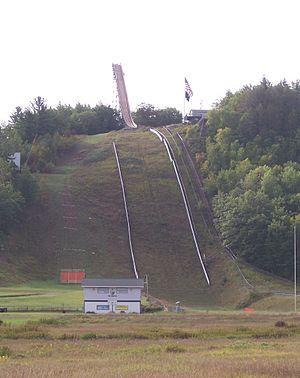
Le tremplin de Pine Mountain, est un tremplin de saut à ski situé à Iron Mountain aux États-Unis. Il a accueilli des épreuves de coupe du monde en 1996 et 2000 et reçoit plus généralement des épreuves de la coupe continentale organisées par la Fédération internationale de ski.